Garelli Motorcycles

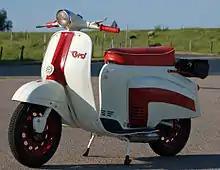
Garelli Capri 1968

Garelli Motorcycles is an Italian moped and motorcycle manufacturer. It was founded in 1919 by Adalberto Garelli (10 July 1886 – 13 January 1968).